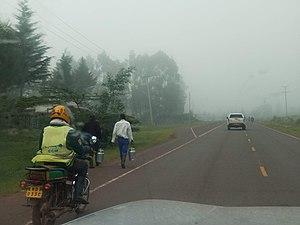
Bomet est un comté du Kenya, situé dans l'ancienne province de la Vallée du Rift. Son chef-lieu est Bomet.